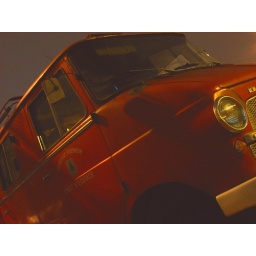
red opel van in the dark